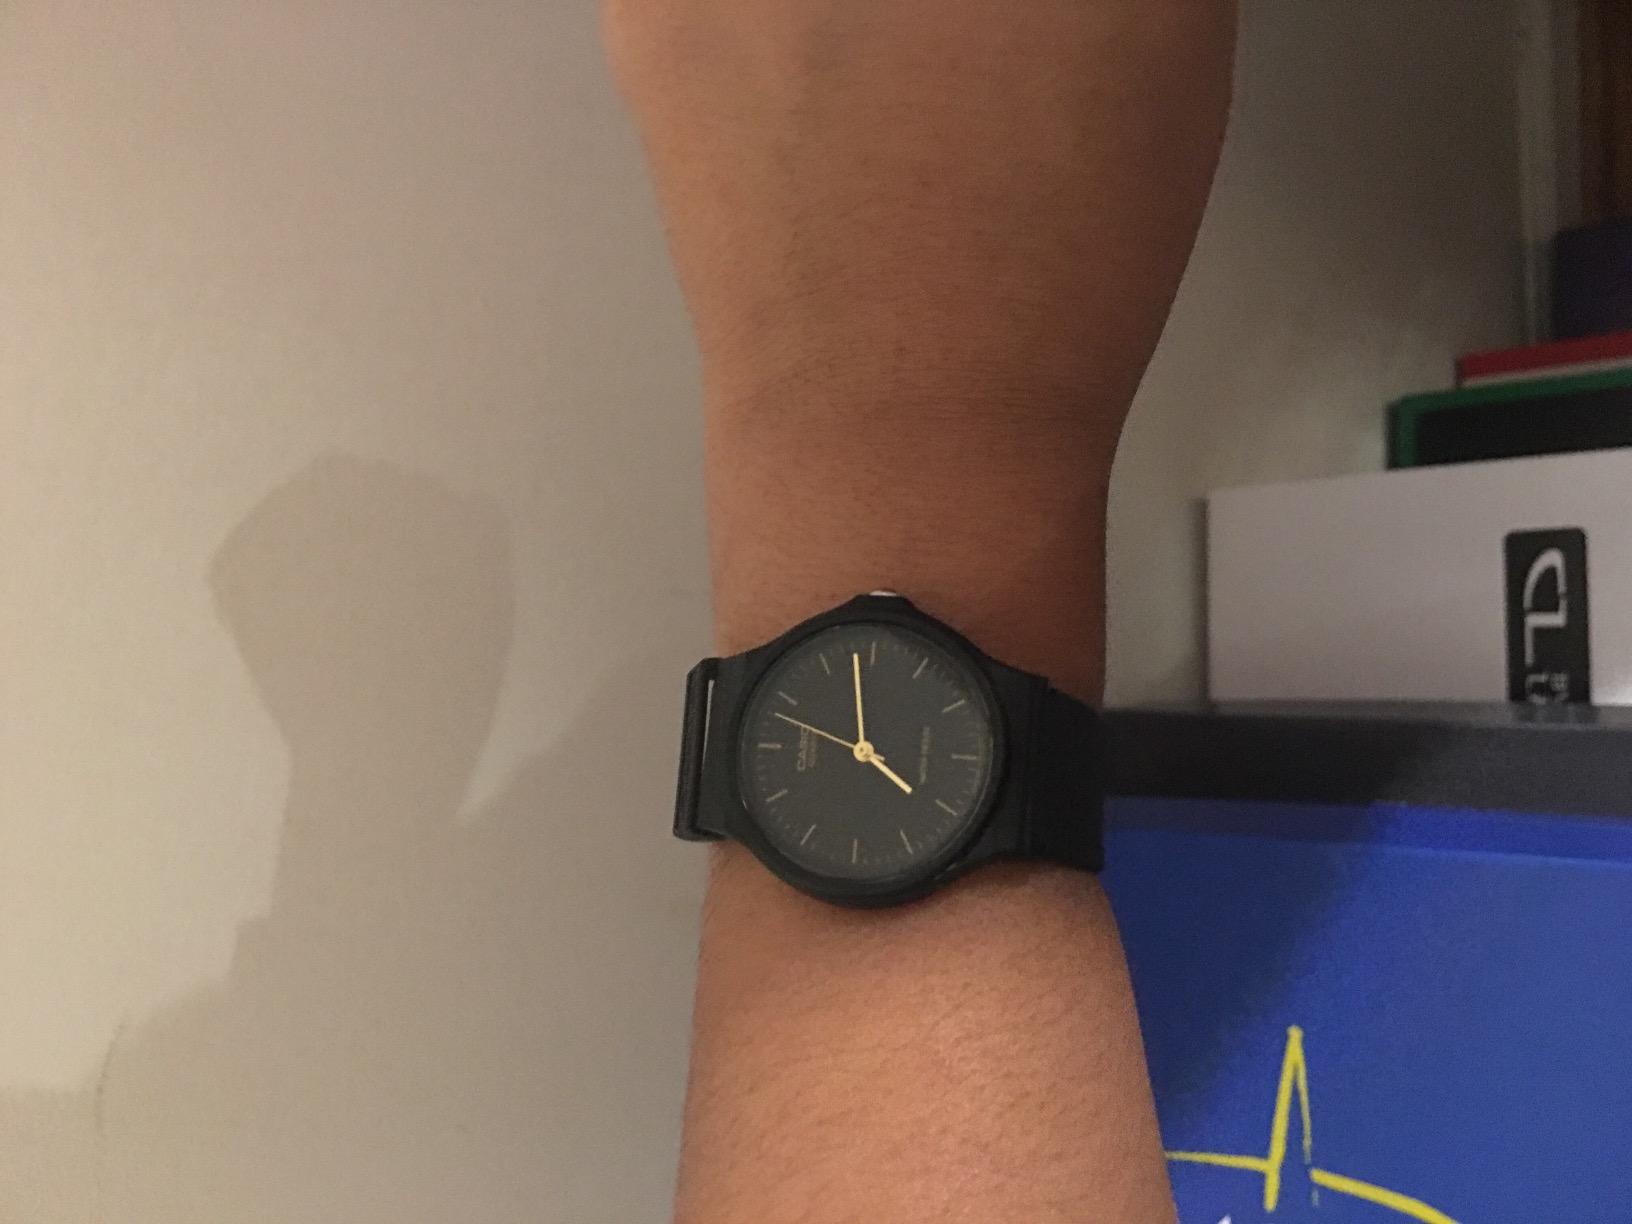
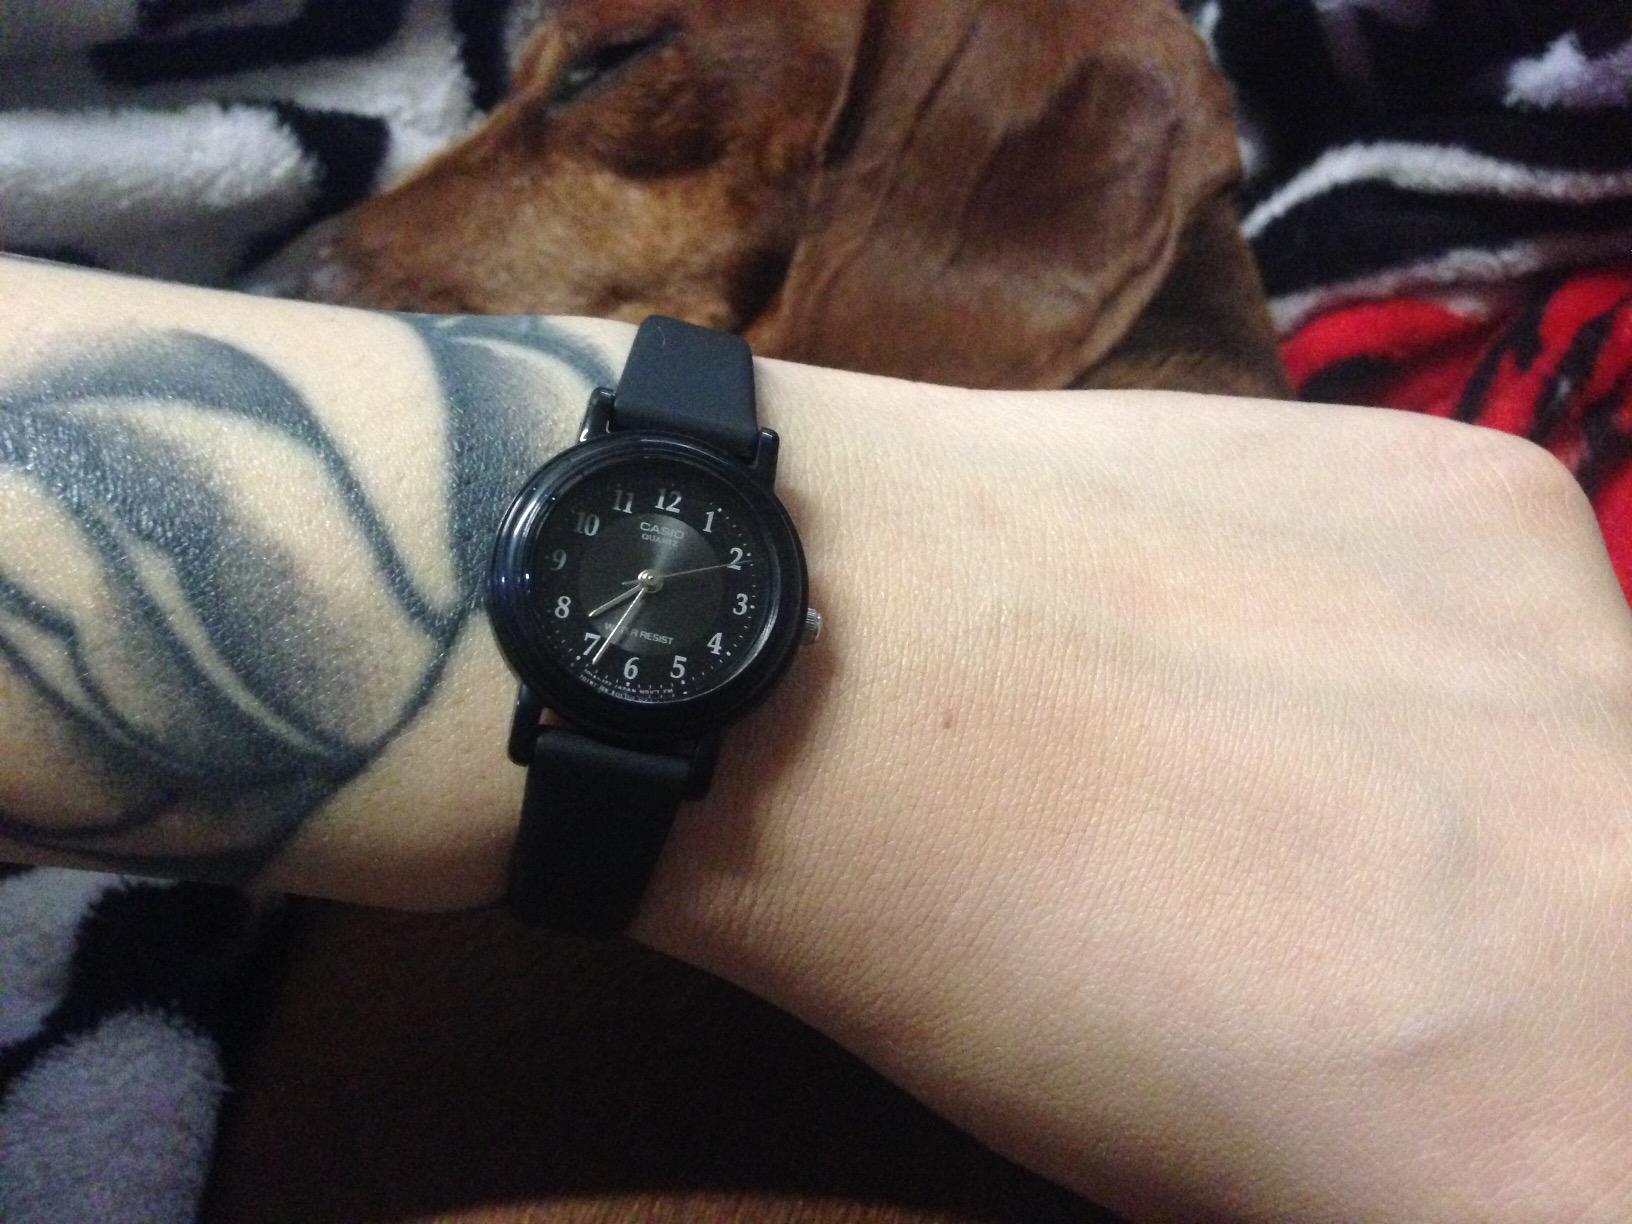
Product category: accessories_watch
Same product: no